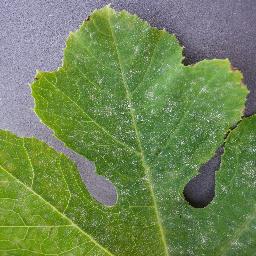
Label: Squash___Powdery_mildew